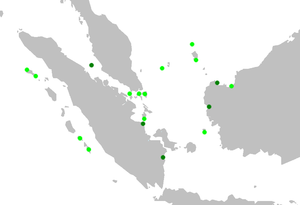
Les pigeons sont des oiseaux de la famille des Columbidae, vivant à l'origine dans les milieux terrestres mais s'étant répandus, pour certaines espèces, en plaine et dans les villes, et se nourrissant principalement de graines, mais avec un régime très élargi autour des lieux où les déchets alimentaires leur sont disponibles, ce qui les fait parfois qualifier d'éboueurs urbains.